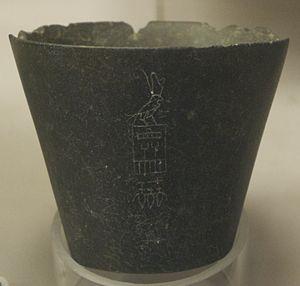
Vase en pierre d'Hotepsekhemwy, Musee National des Antiquites, St Germain en Laye
Hotepsekhemoui est le nom d'Horus du premier roi de la IIᵉ dynastie pendant la période thinite. Il succède au roi Qâ, peut-être après une période troubles, et précède Nebrê. Le Canon royal de Turin lui attribue 95 ans de règne tandis que Manéthon lui attribue trente-huit ans de règne. Les égyptologues considèrent ces deux déclarations comme des interprétations erronées ou des exagérations et attribuent à Hotepsekhemoui un règne de vingt-cinq ou vingt-neuf ans. On situe son règne aux alentours de -2850 à -2820.
La IIᵉ dynastie pharaonique s'étend d'environ -2850 ou -2828 ou -2793 à -2687 ou -2740 ou -2682 ou -2663 ou -2647.